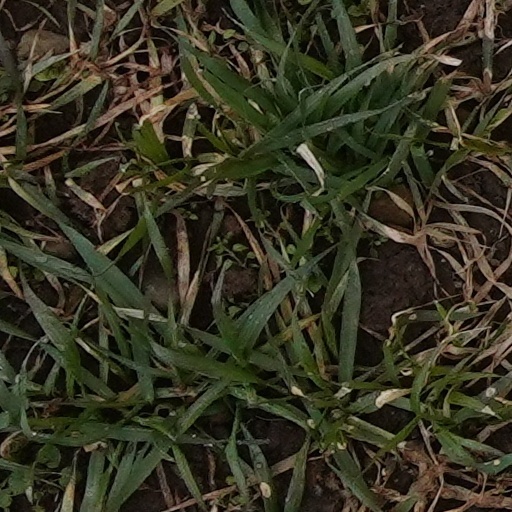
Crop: wheat